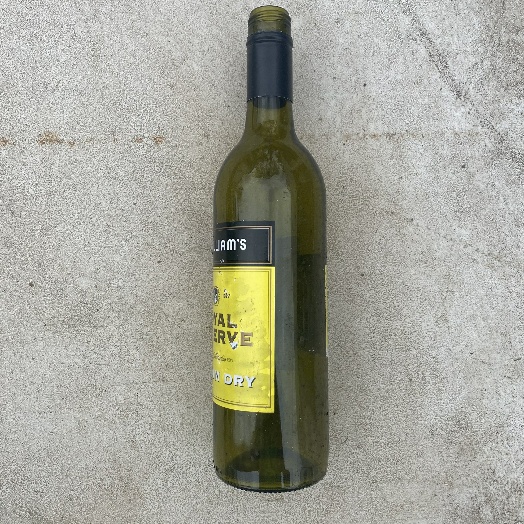
Label: Glass